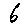
Label: 6